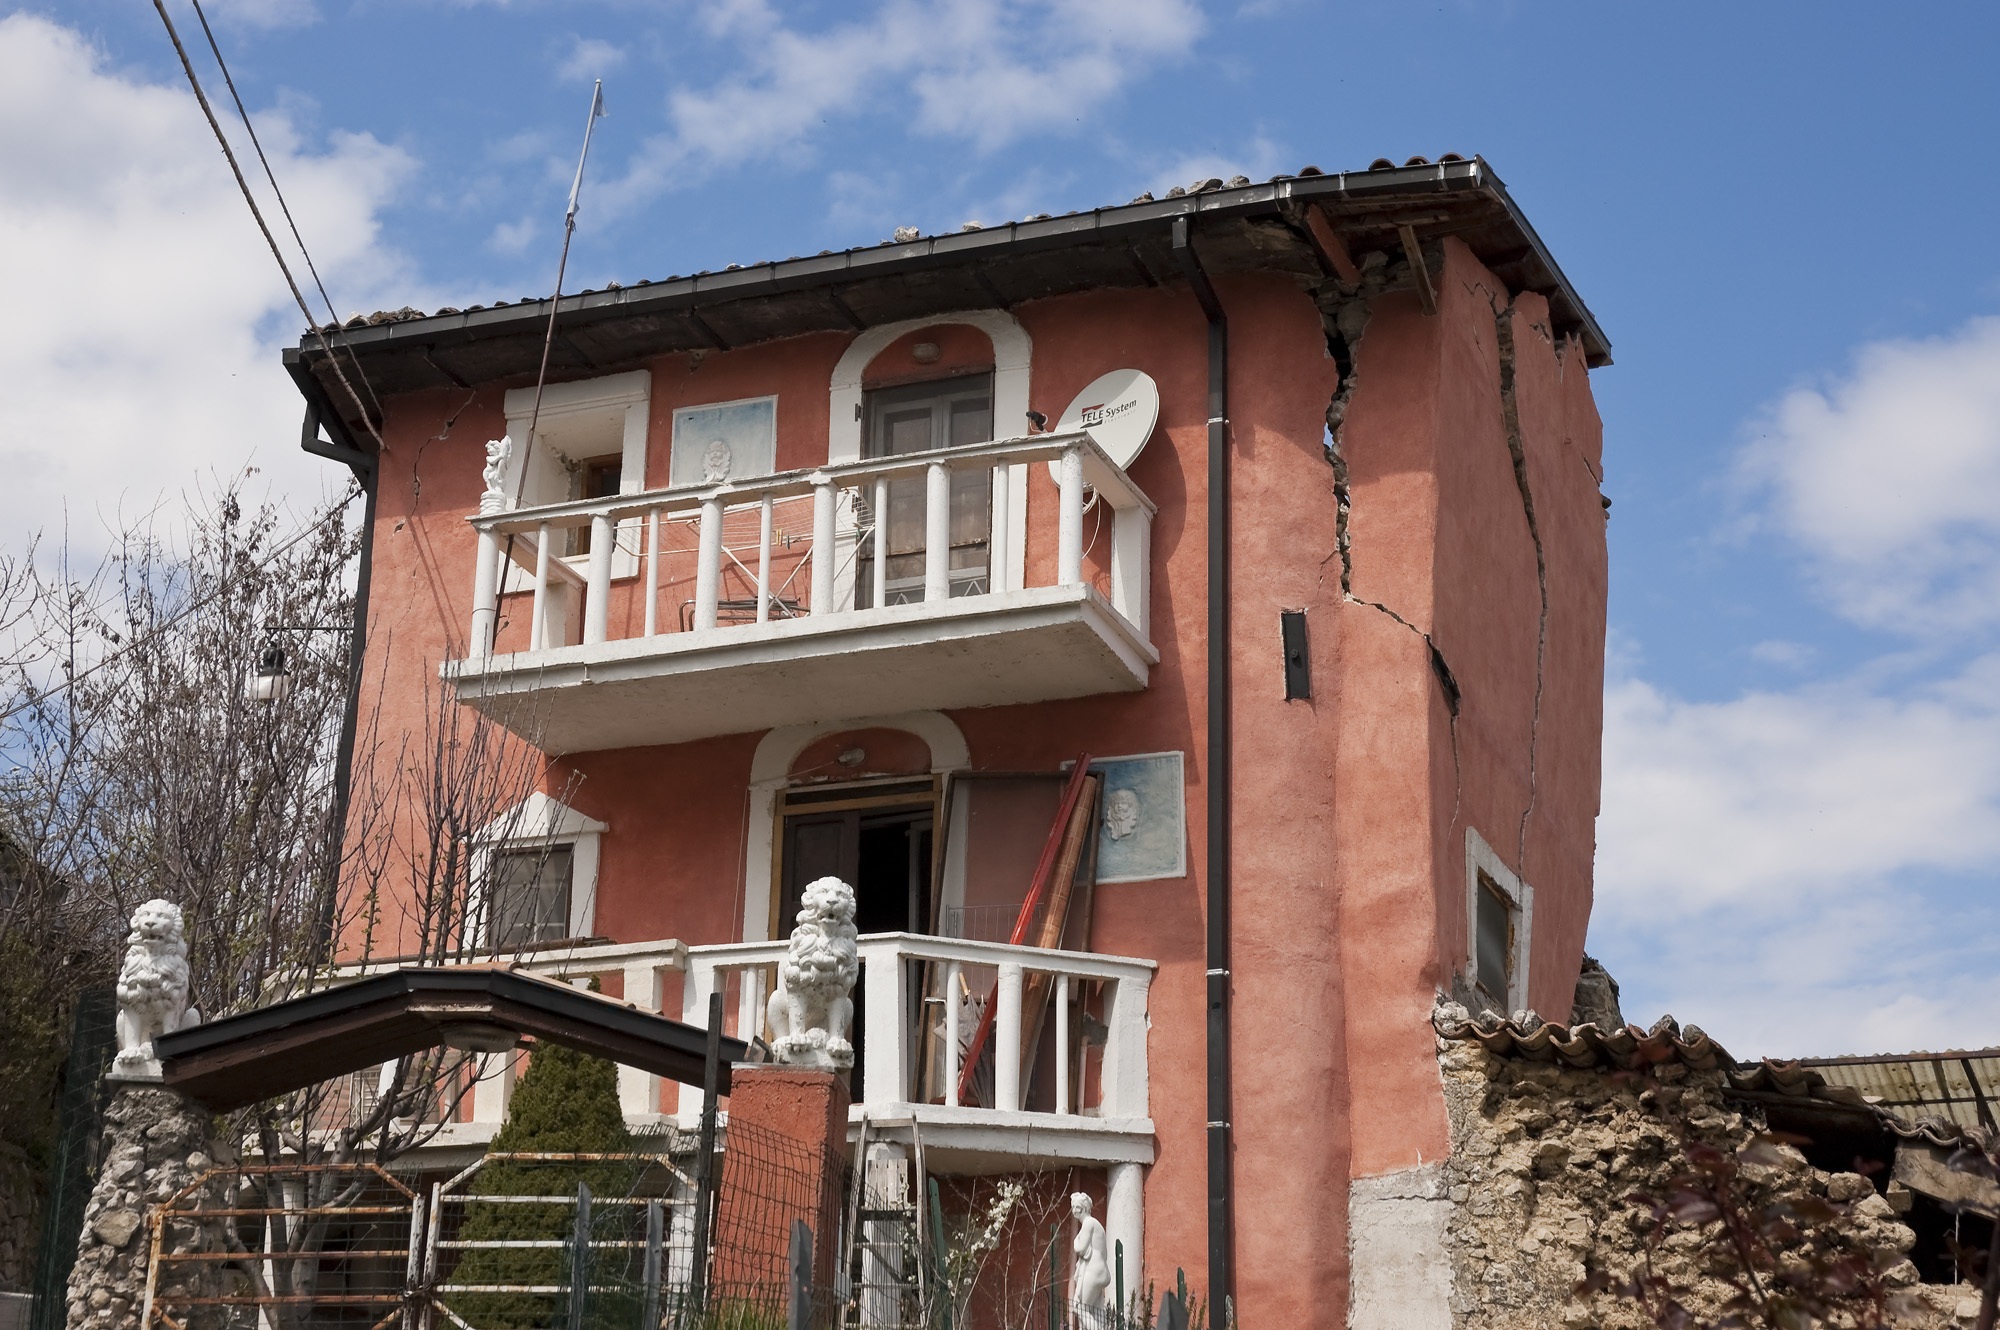
architecture, villa, house, town, building, alley, home, cottage, facade, property, rubble, disaster, estate, roads, earthquake, collapse, historical centre, onna, glimpse